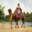
Label: camel